Glenfinnan

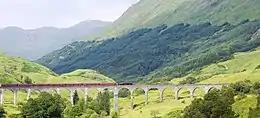
Glenfinnan Viaduct and steam train at Glenfinnan

is about halfway between Fort William and Mallaig on the picturesque West Highland Railway. Along with a regular rail service by ScotRail, the line is used by the "Jacobite" steam train. A private railway museum operates at the station, using the former booking-office, the disused signalbox, and some stored coaches.